Million Dollar Championship

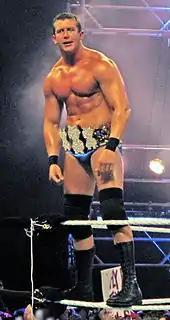
Ted DiBiase Jr. was awarded the Million Dollar Championship by his father Ted DiBiase in 2010

The title was created during the storyline where Ted DiBiase, known as "The Million Dollar Man", was unable to win the WWF Championship (now WWE Championship), having lost the final match of the WWF Championship tournament at WrestleMania IV to Randy Savage. During the Summer of 1988, DiBiase teamed with André the Giant, in a team known as "The Mega Bucks", while chasing the WWF Championship. Still unable to win the title, DiBiase decided that if he could not win or buy the WWF Championship, he would purchase his own belt. In 1989, DiBiase unveiled a new championship belt, which he called the Million Dollar Championship. This championship was not officially sanctioned by the World Wrestling Federation (WWF), and DiBiase would rarely put his "championship" on the line in matches.